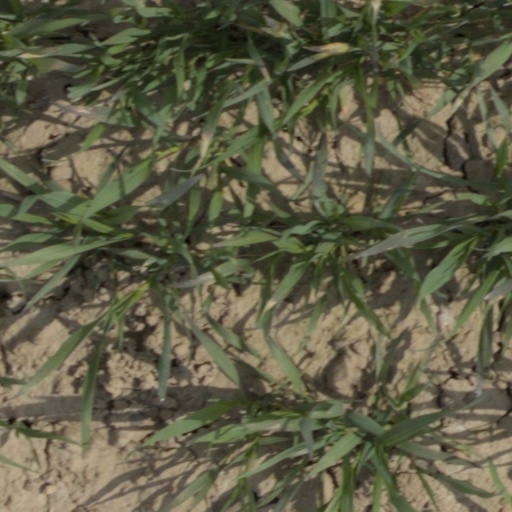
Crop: wheat